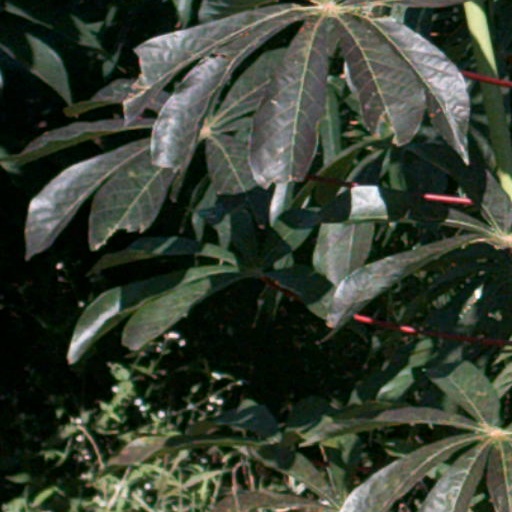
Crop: cassava